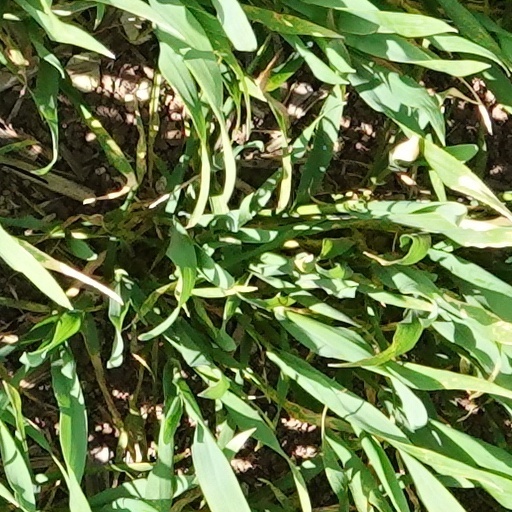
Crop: wheat